1943–44 Michigan Wolverines men's basketball team

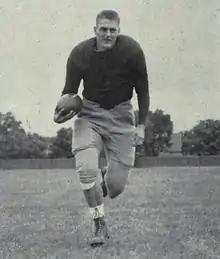
Elroy Hirsch played for the Los Angeles Rams 1949–57.

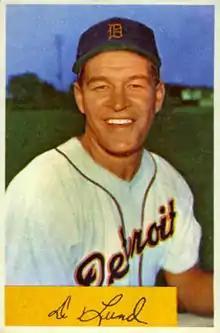
Don Lund played for the Dodgers and Tigers 1945–54.

On Saturday, December 4, 1943, Michigan opened its basketball season with a 51–28 victory over Central Michigan at Yost Field House. The game drew a crowd of 1,500 persons. The Wolverines jumped to a 23–10 lead at halftime and expanded its lead to 23 points by the end of the game. Dave Strack was the leading scorer for Michigan with 13 points, and Bill Oren scored 10 points. Dick Shrider, a transfer student from Ohio State, also had four field goals.